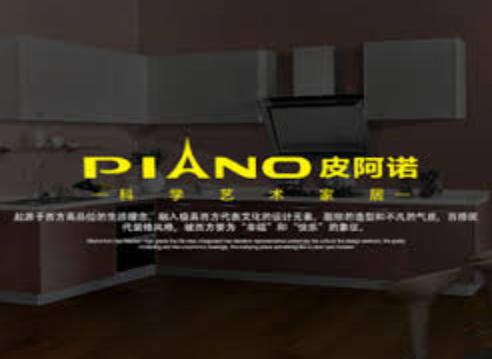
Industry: Necessities